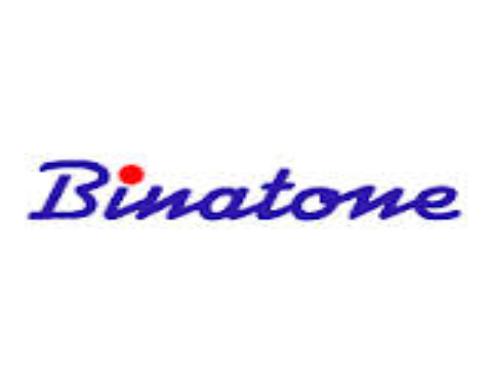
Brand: Binatone
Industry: Necessities